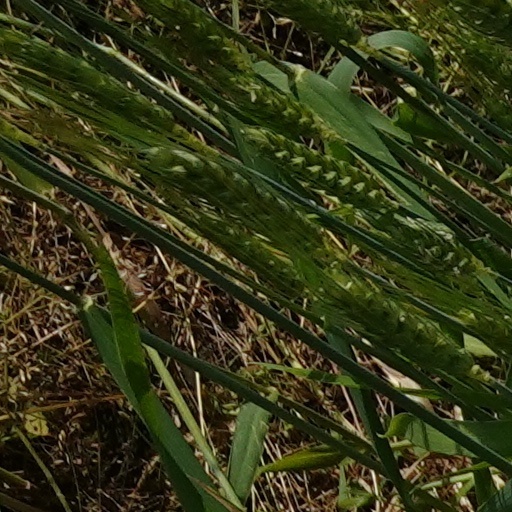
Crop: wheat